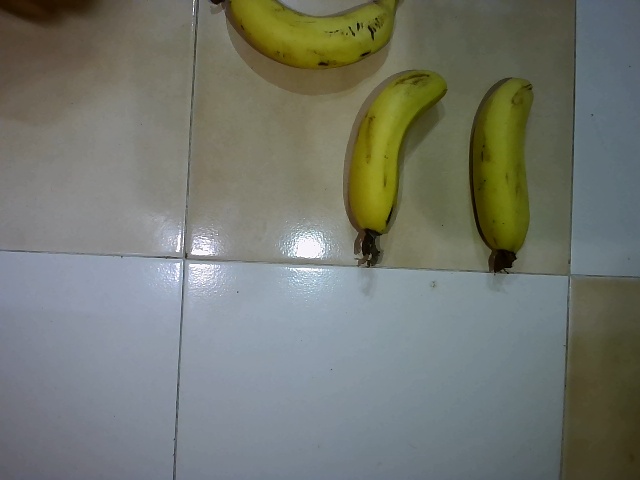
Label: Ripe_Banana